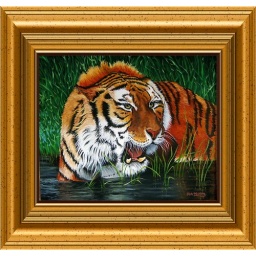
tiger in water